Defence Staff (Lithuania)

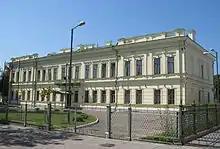
Headquarters of the General Staff in 1919–1940

Lithuania declared independence in February 1918. The first order to organize the Lithuanian Army was issued by Prime Minister Augustinas Voldemaras on 11 November 1918. The same order established the General Staff. The staff was initially located in Vilnius but had to evacuate to Kaunas at the outbreak of the Lithuanian–Soviet War.